Question: Please indicate a possible affordance area of the boxing_punching_bag that can be used for punching
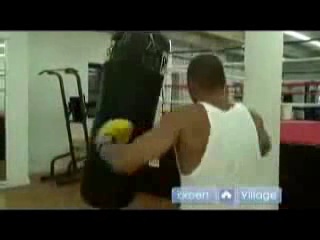
Answer: [75.5, 38, 172.5, 199]